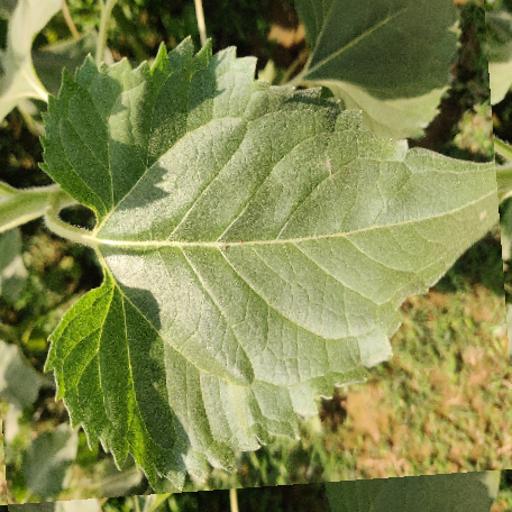
Label: Fresh_leaf